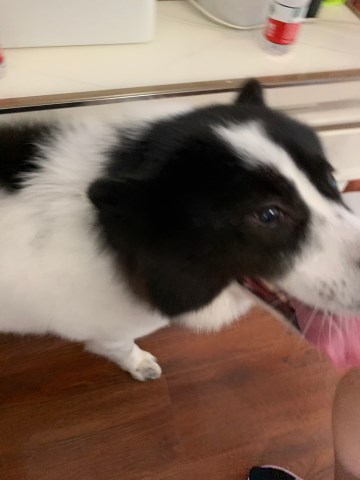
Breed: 2594-n000109-Border_collie